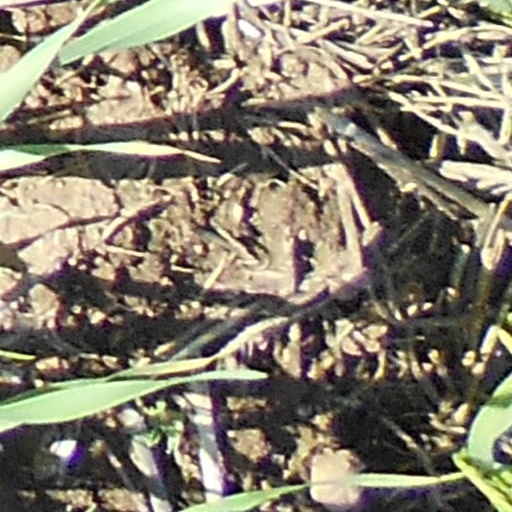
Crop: wheat